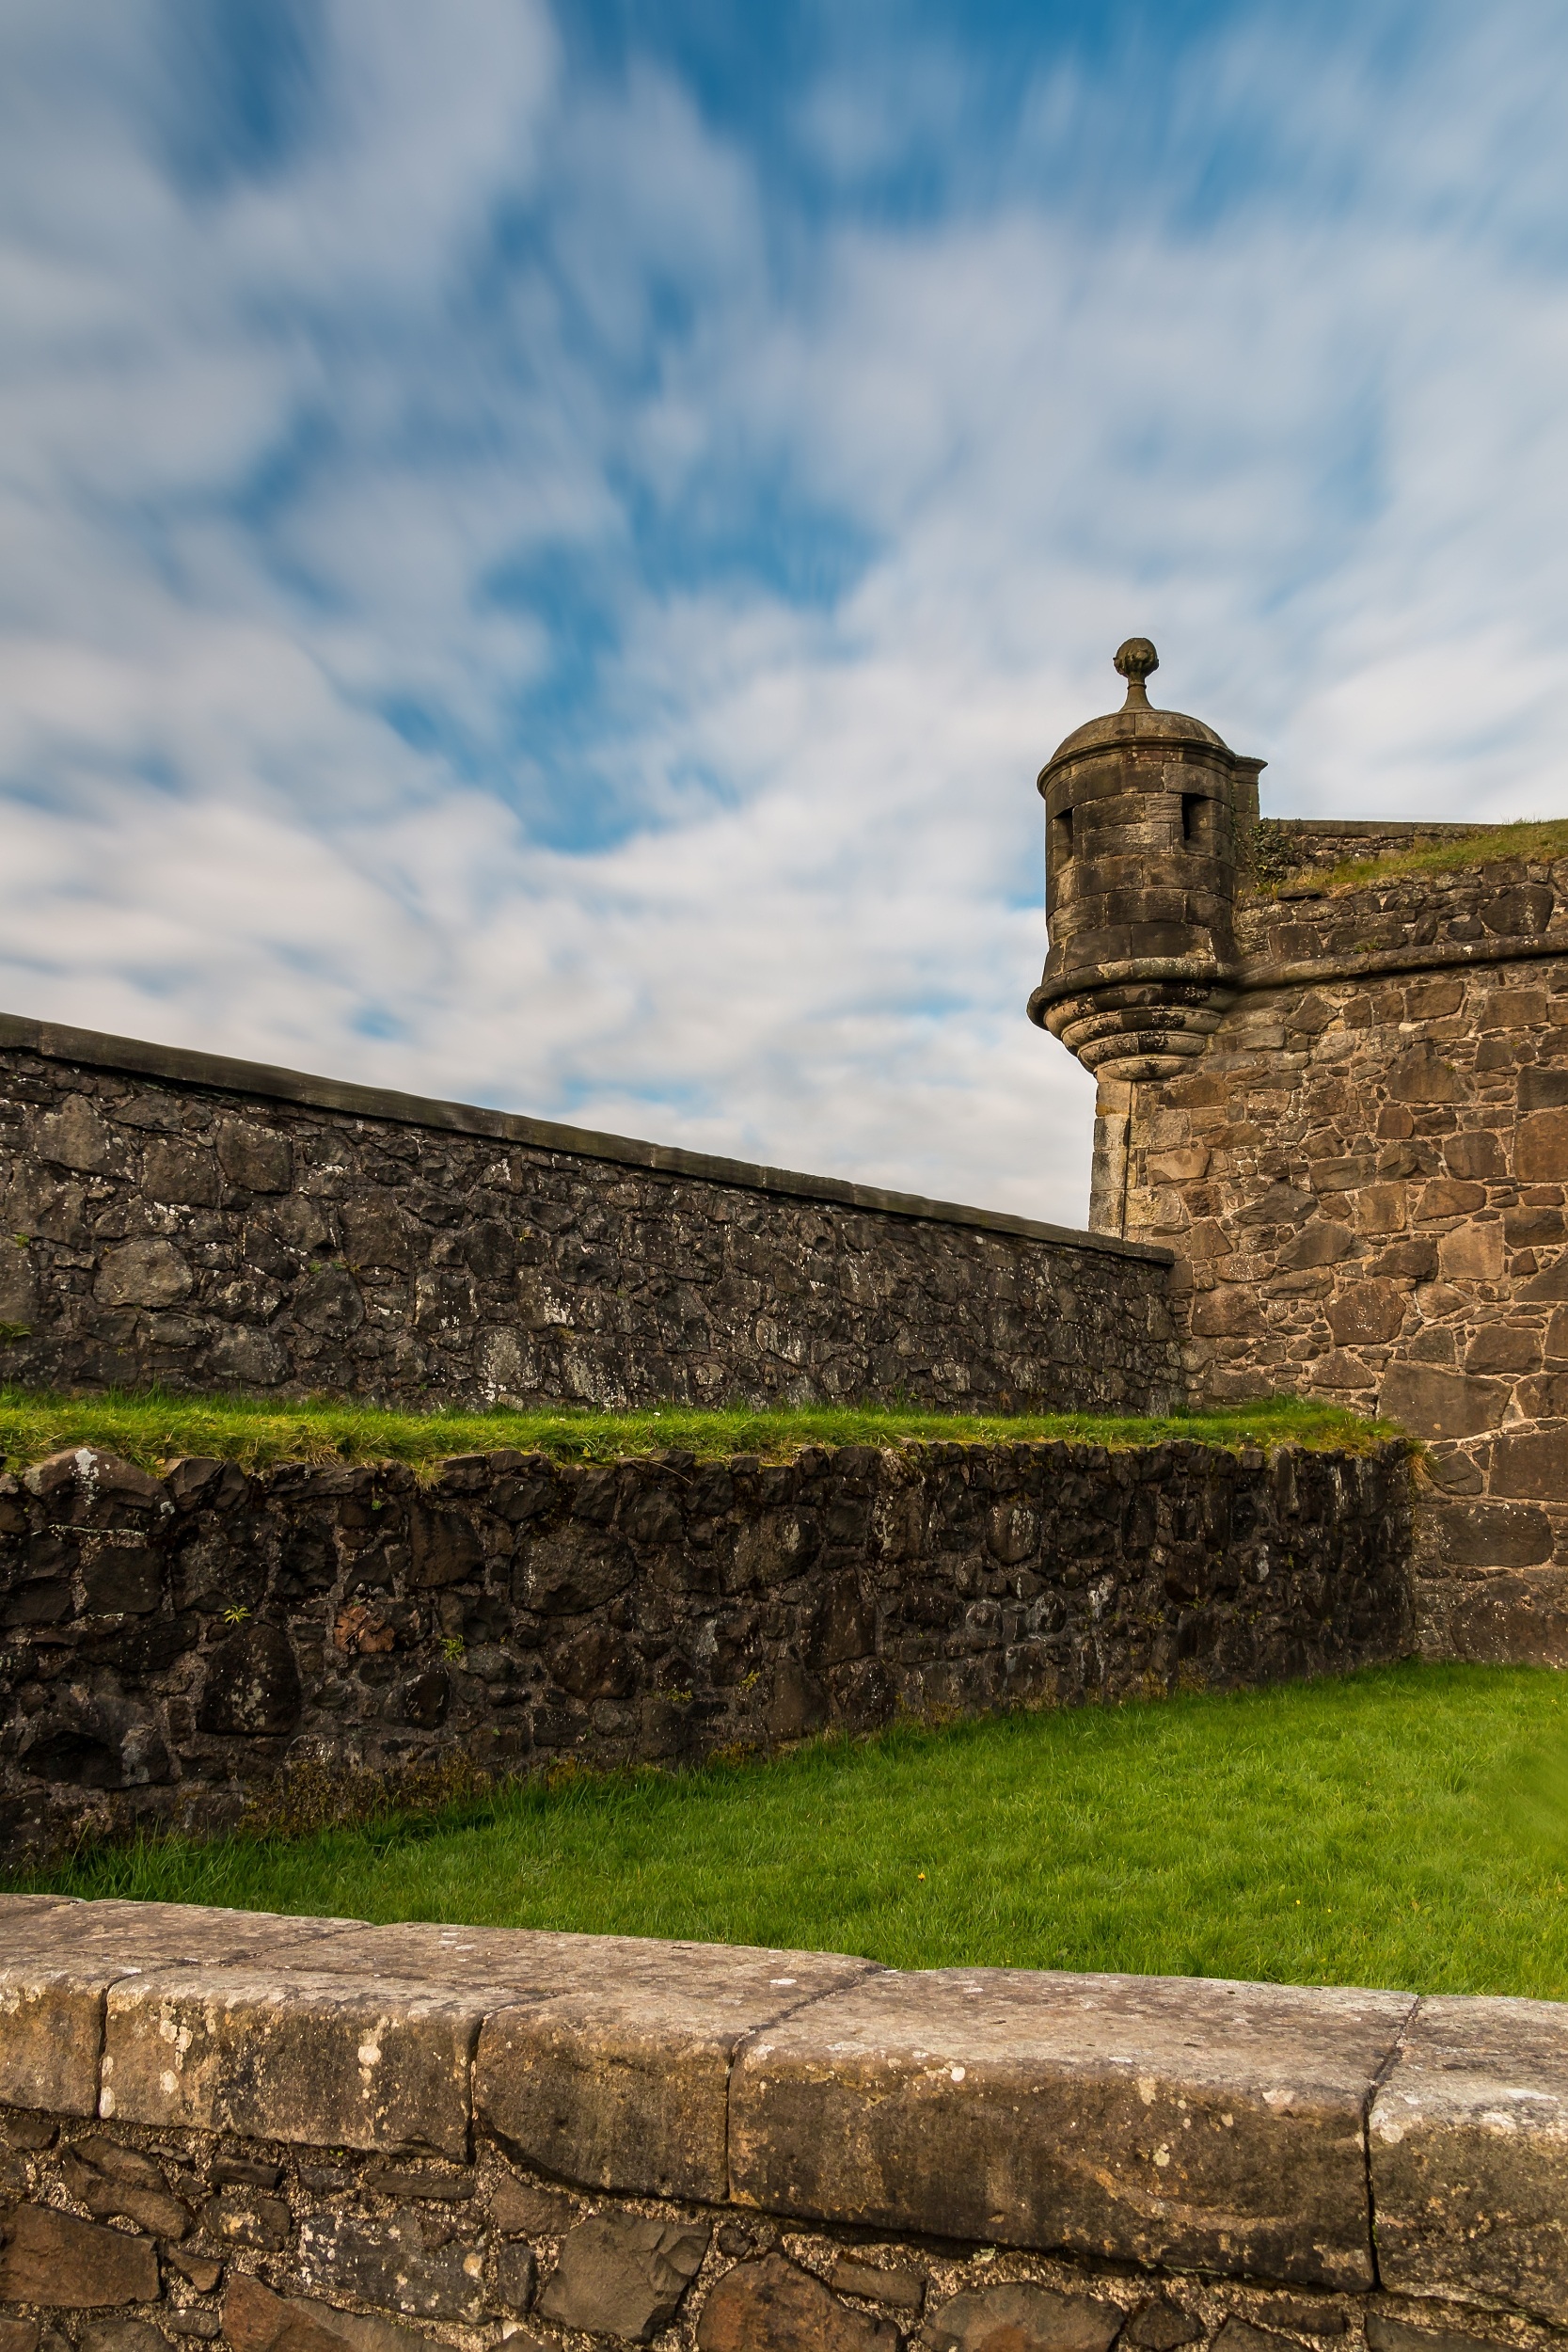
landscape, sea, coast, rock, sky, hill, building, chateau, wall, tower, castle, fortification, terrain, long exposure, ruins, monastery, walls, scotland, the sky, rural area, stirling, the clouds, ancient history, stirling castle, stirlingsk castle, scottish castle